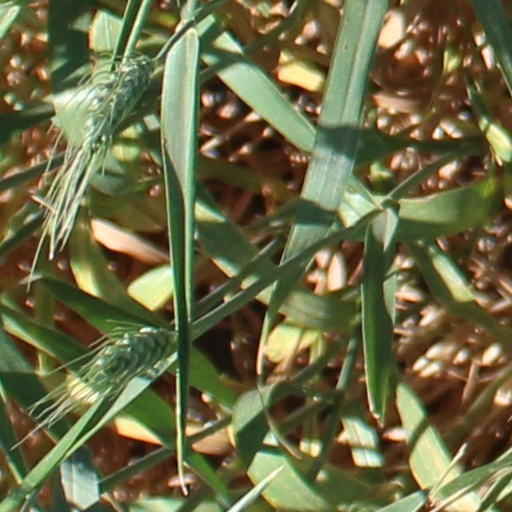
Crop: wheat